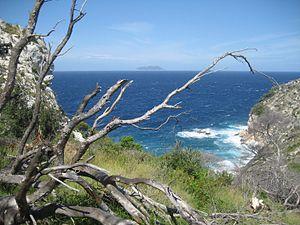
Biševo est une île et une localité de Croatie dépendant de la municipalité de Komiža.